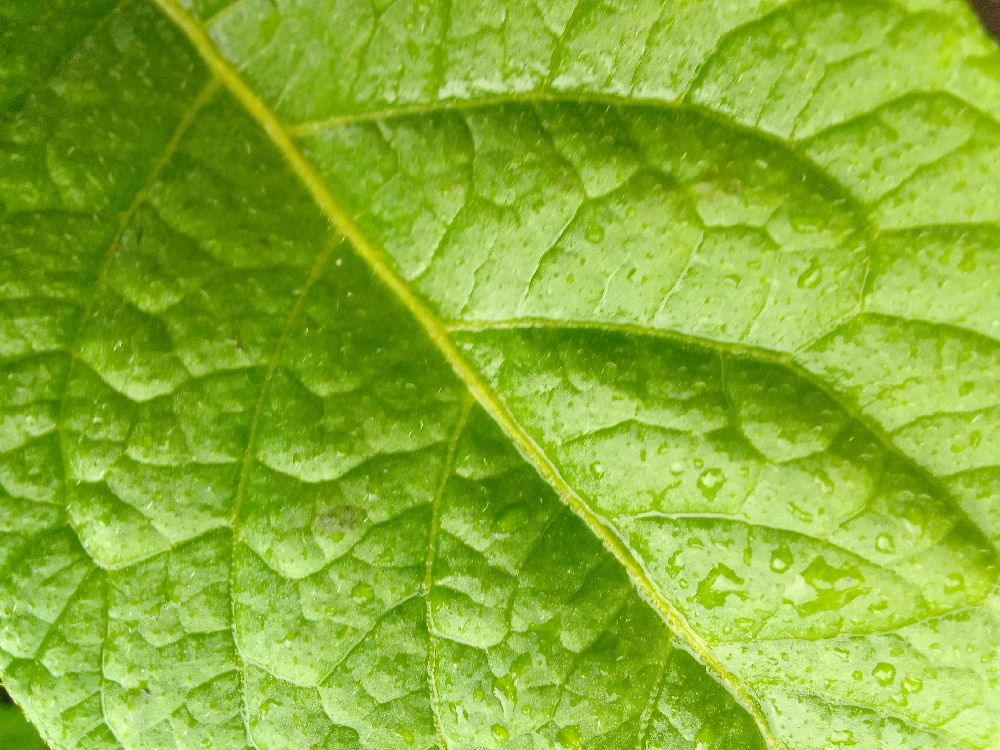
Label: Healthy